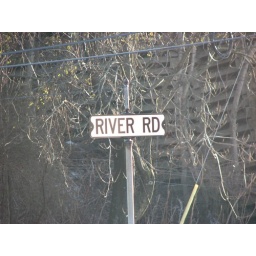
The street sign near our house!